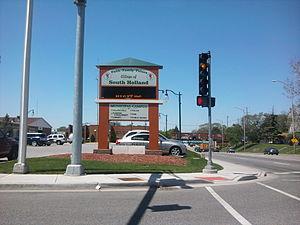
South Holland est un village situé dans le comté de Cook en proche banlieue de Chicago dans l'État de l'Illinois aux États-Unis.